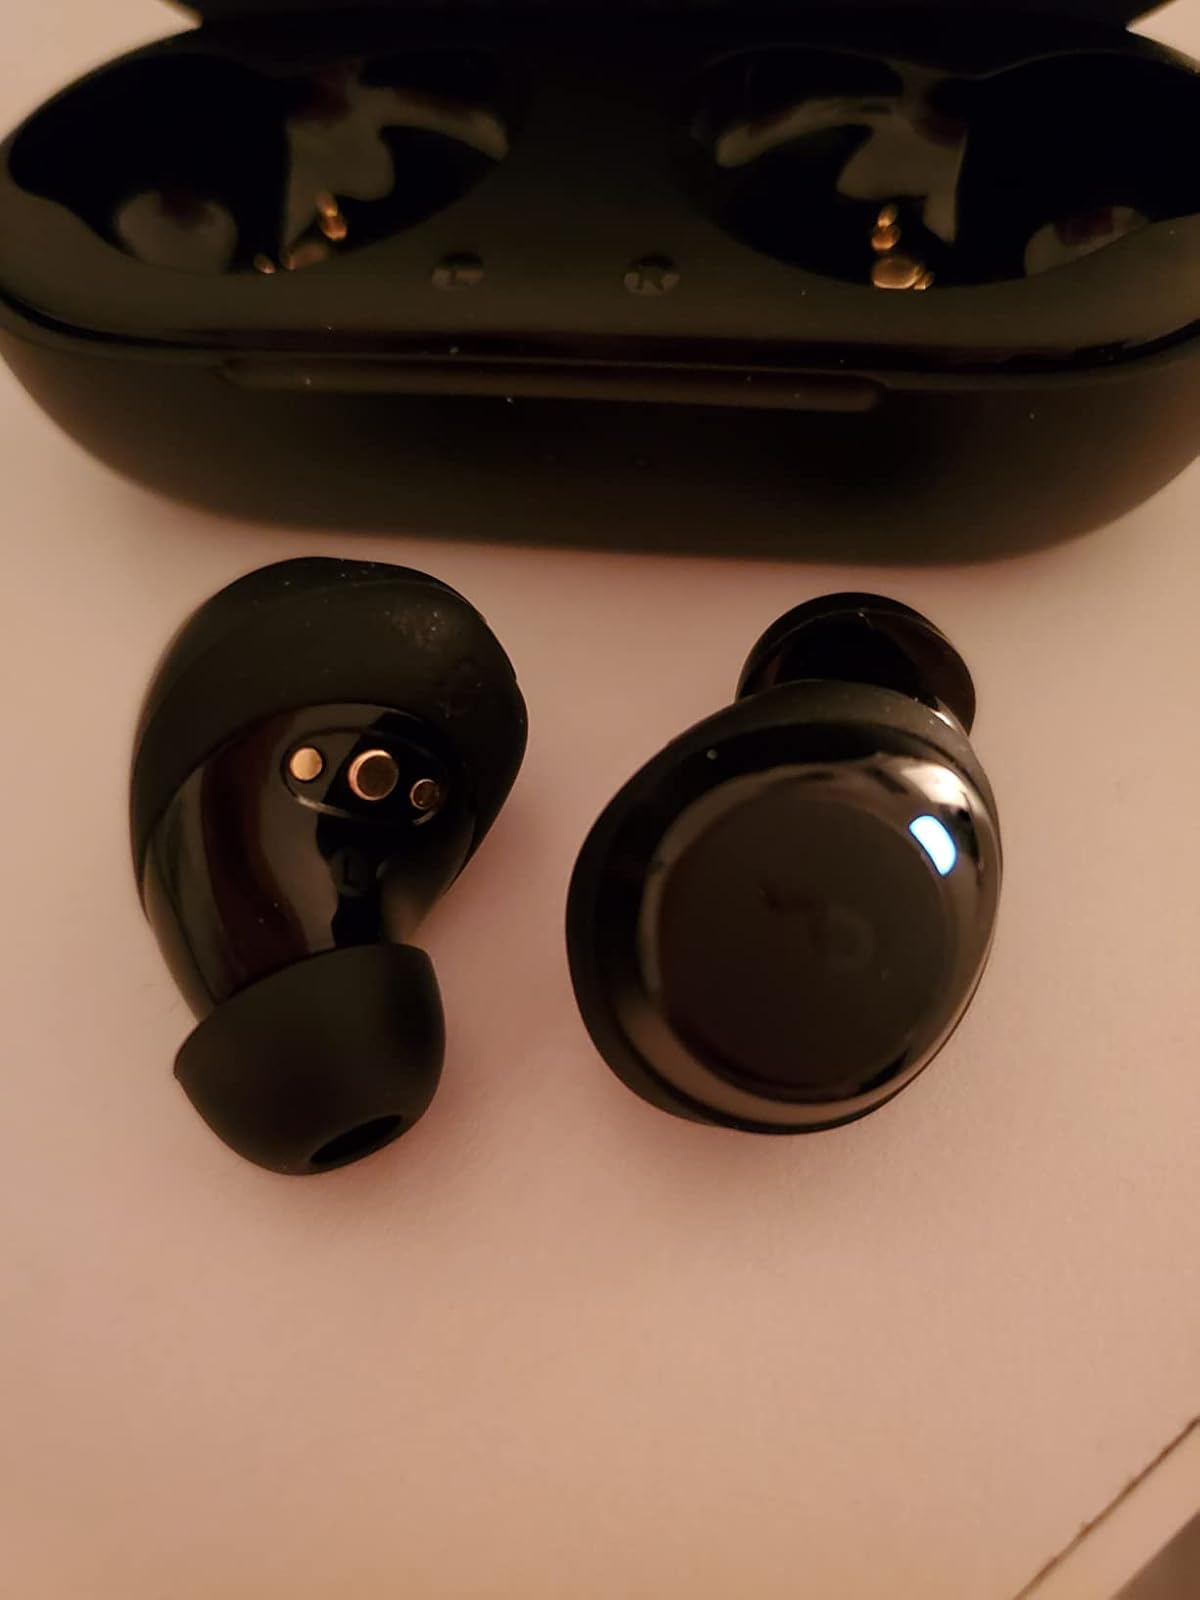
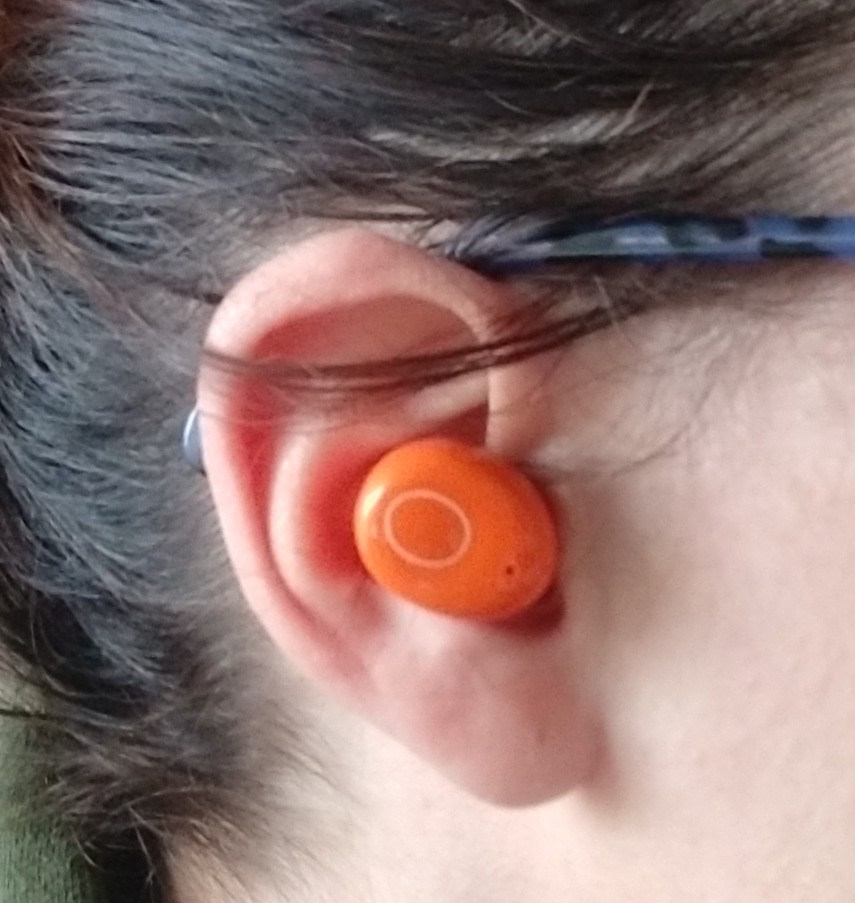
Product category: earbuds
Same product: no